Sachsen Arena

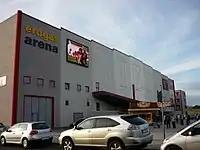
Erdgasarena

The Sachsen Arena (often styled SACHSENarena) is a sports arena in Riesa, Germany.